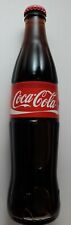
Waste category: glass